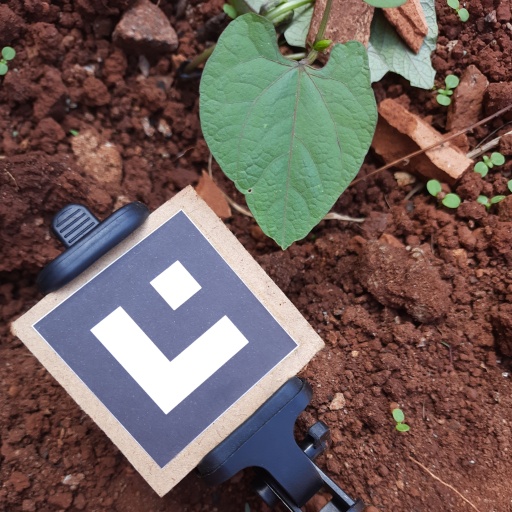
Observations: flat surface, eating holes in the center, under shade